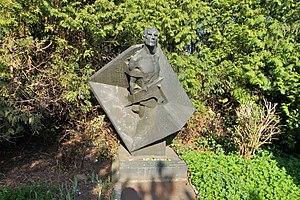
Hambourg (Rothenburgsort), Allemagne: Monument dédié aux Russes assassinés dans l'école du Bullenhuser Damm